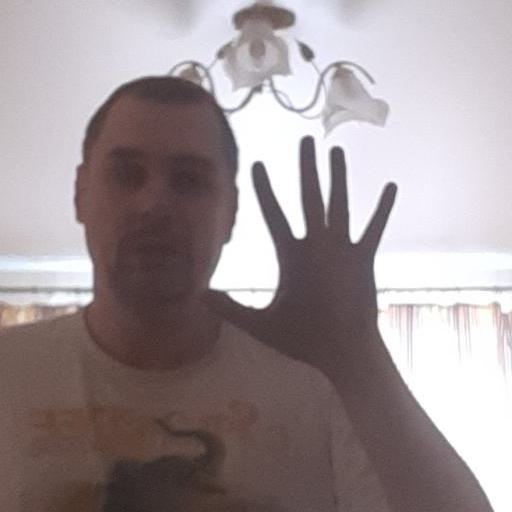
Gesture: palm